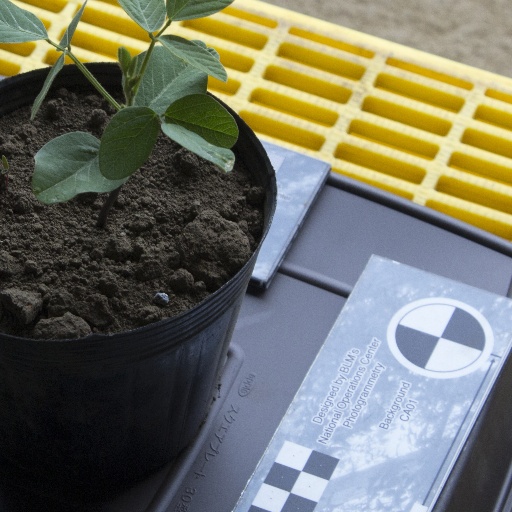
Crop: soybean